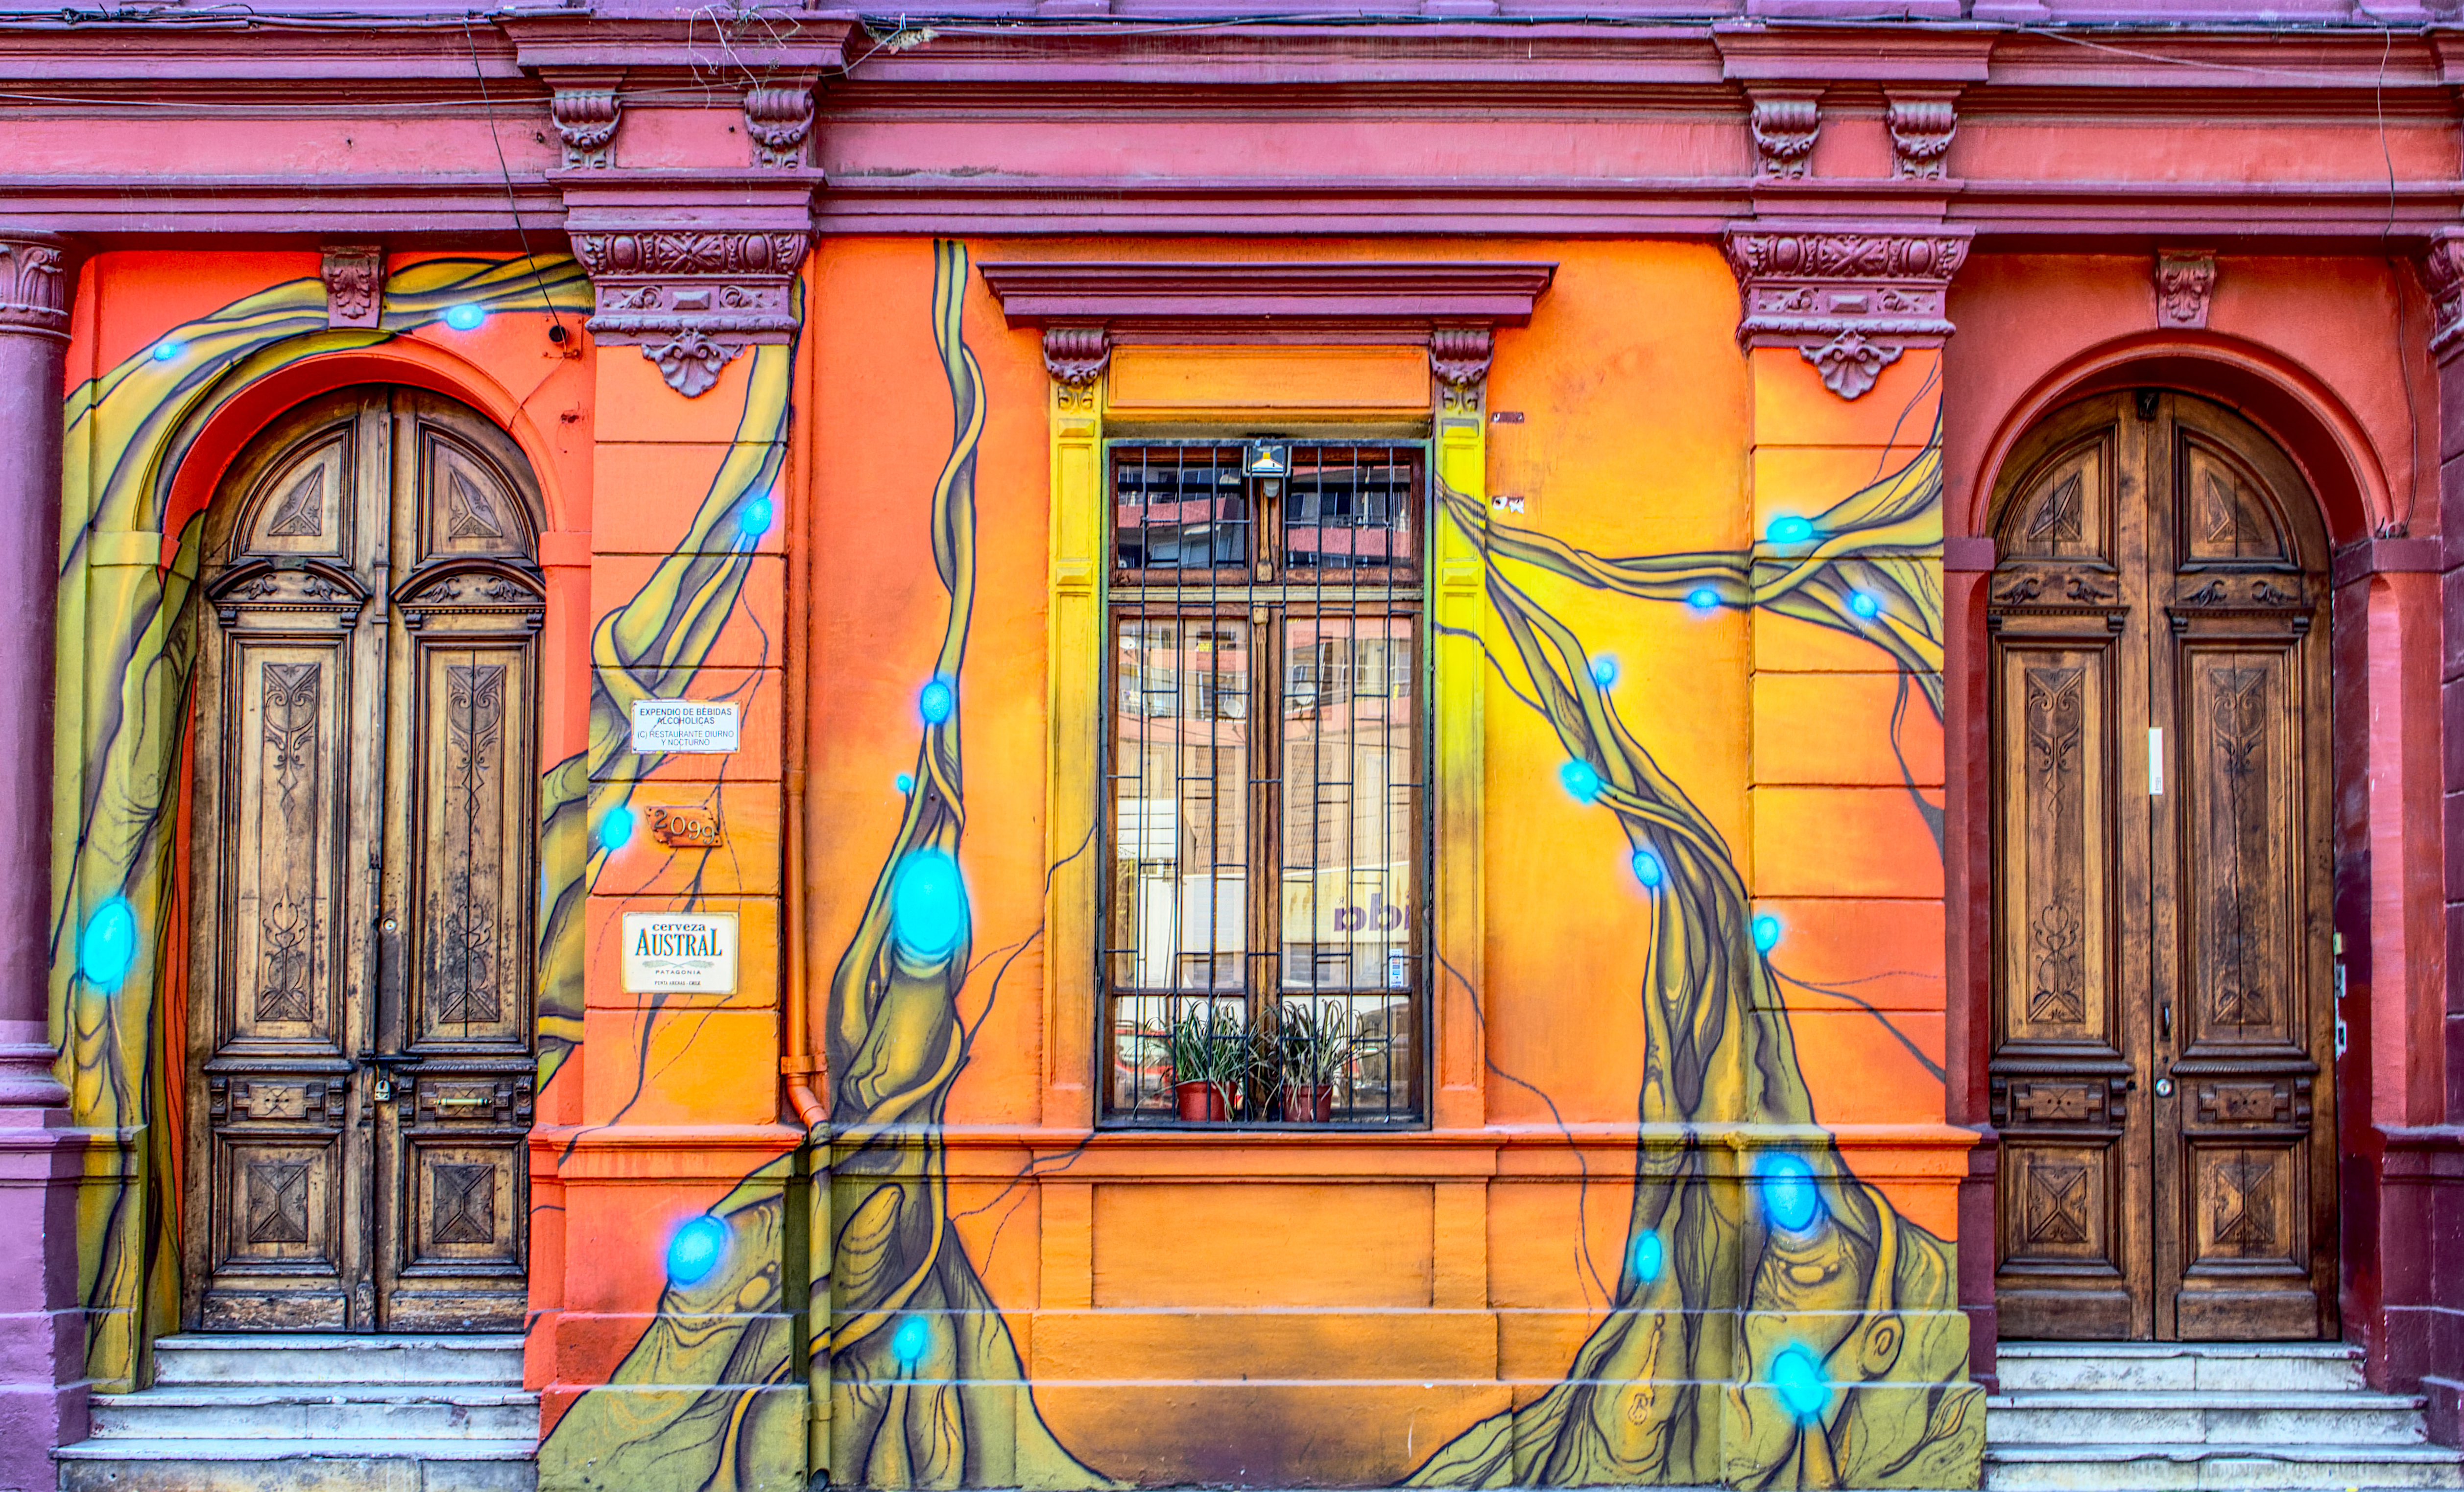
architecture, window, glass, building, palace, wall, arch, colourful, color, facade, colorful, door, place of worship, interior design